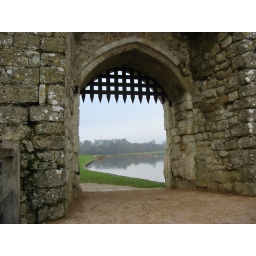
A building outside that had a water wheel in it.